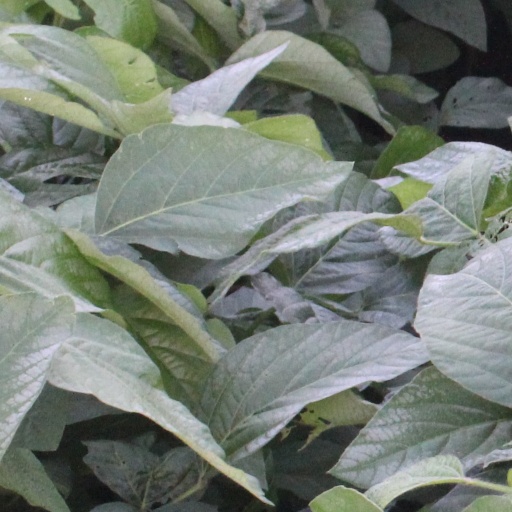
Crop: soybean